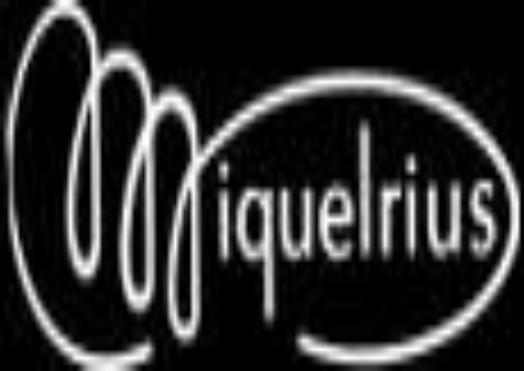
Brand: miquelrius-1
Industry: Necessities